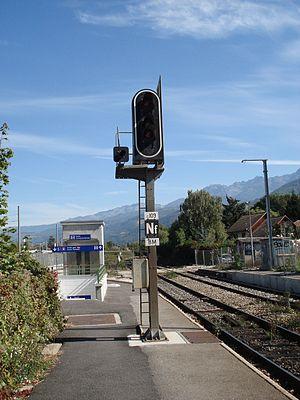
Un carre de block manuel en 2006 en gare de Gières sur la ligne de Grenoble à Montmélian
Le block manuel, noté BM sur les signaux lumineux, est un système de signalisation ferroviaire utilisé en France.